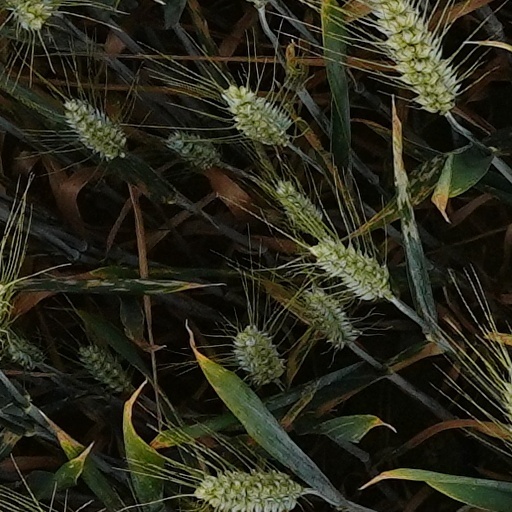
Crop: wheat